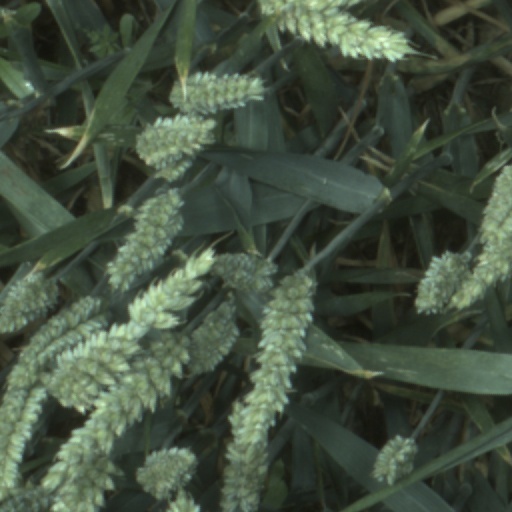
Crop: wheat